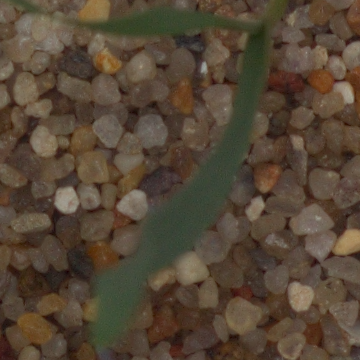
Label: common_wheat